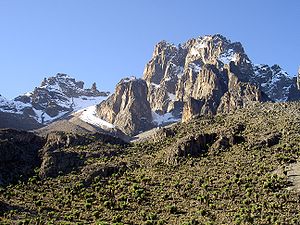
Mount Kenya nationalpark
Afrikas næsthøjeste bjerg betragtes som et helligt bjerg af alle folkene, der bor omkring det.
Mount Kenya nationalpark blev etableret i 1949 og beskytter områderne omkring Mount Kenya, Afrikas næsthøjeste bjerg.